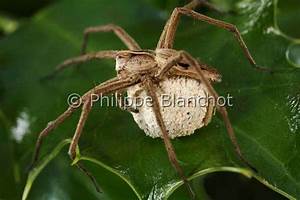
Label: spider